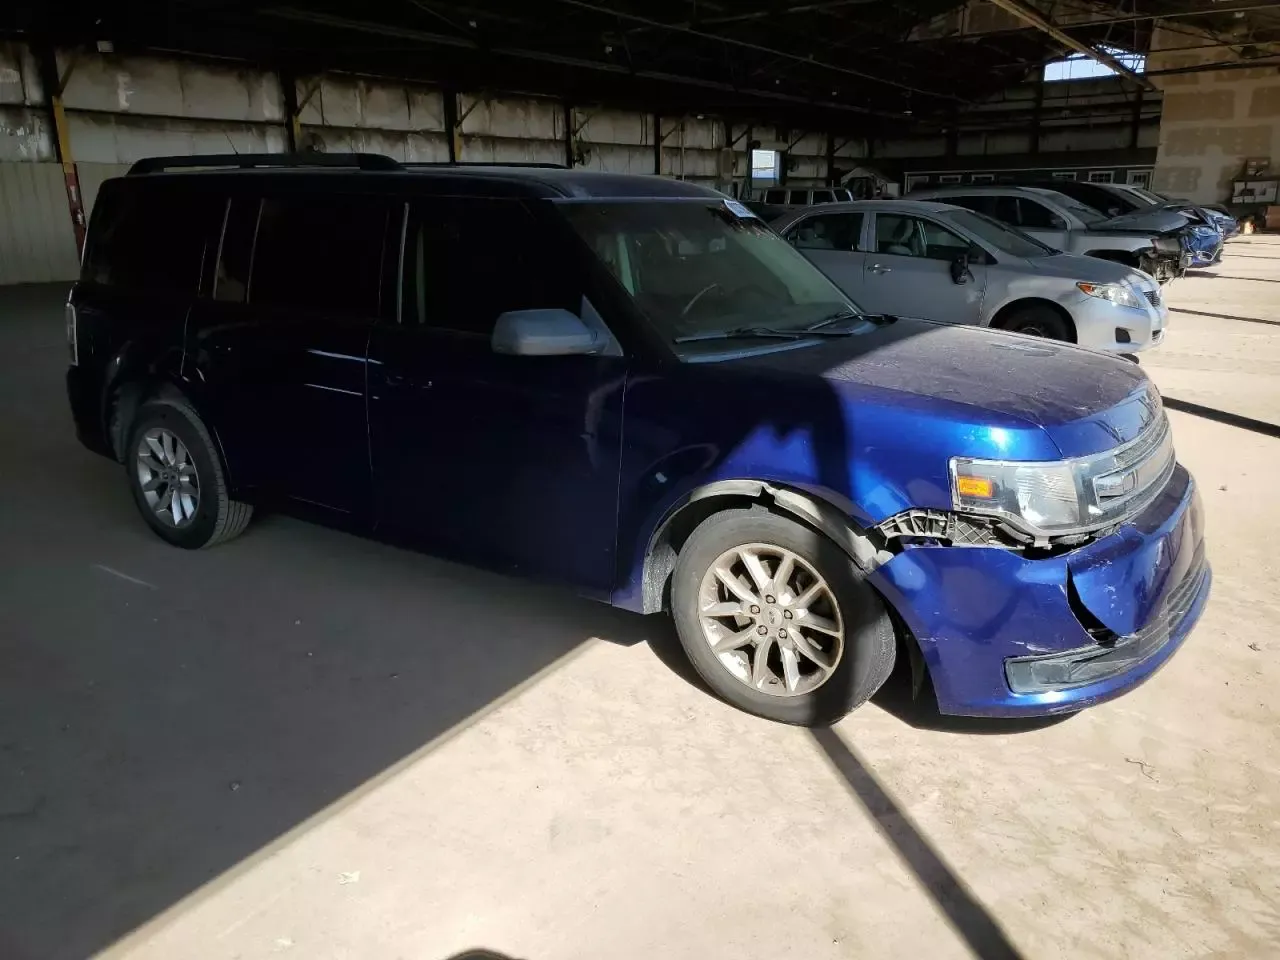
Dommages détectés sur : pare-choc avant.
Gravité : mineur